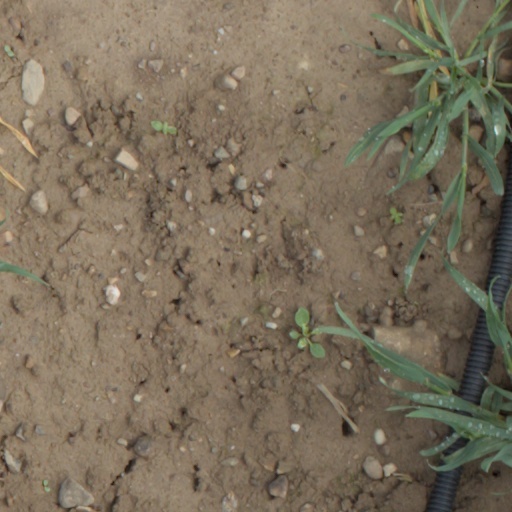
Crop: wheat